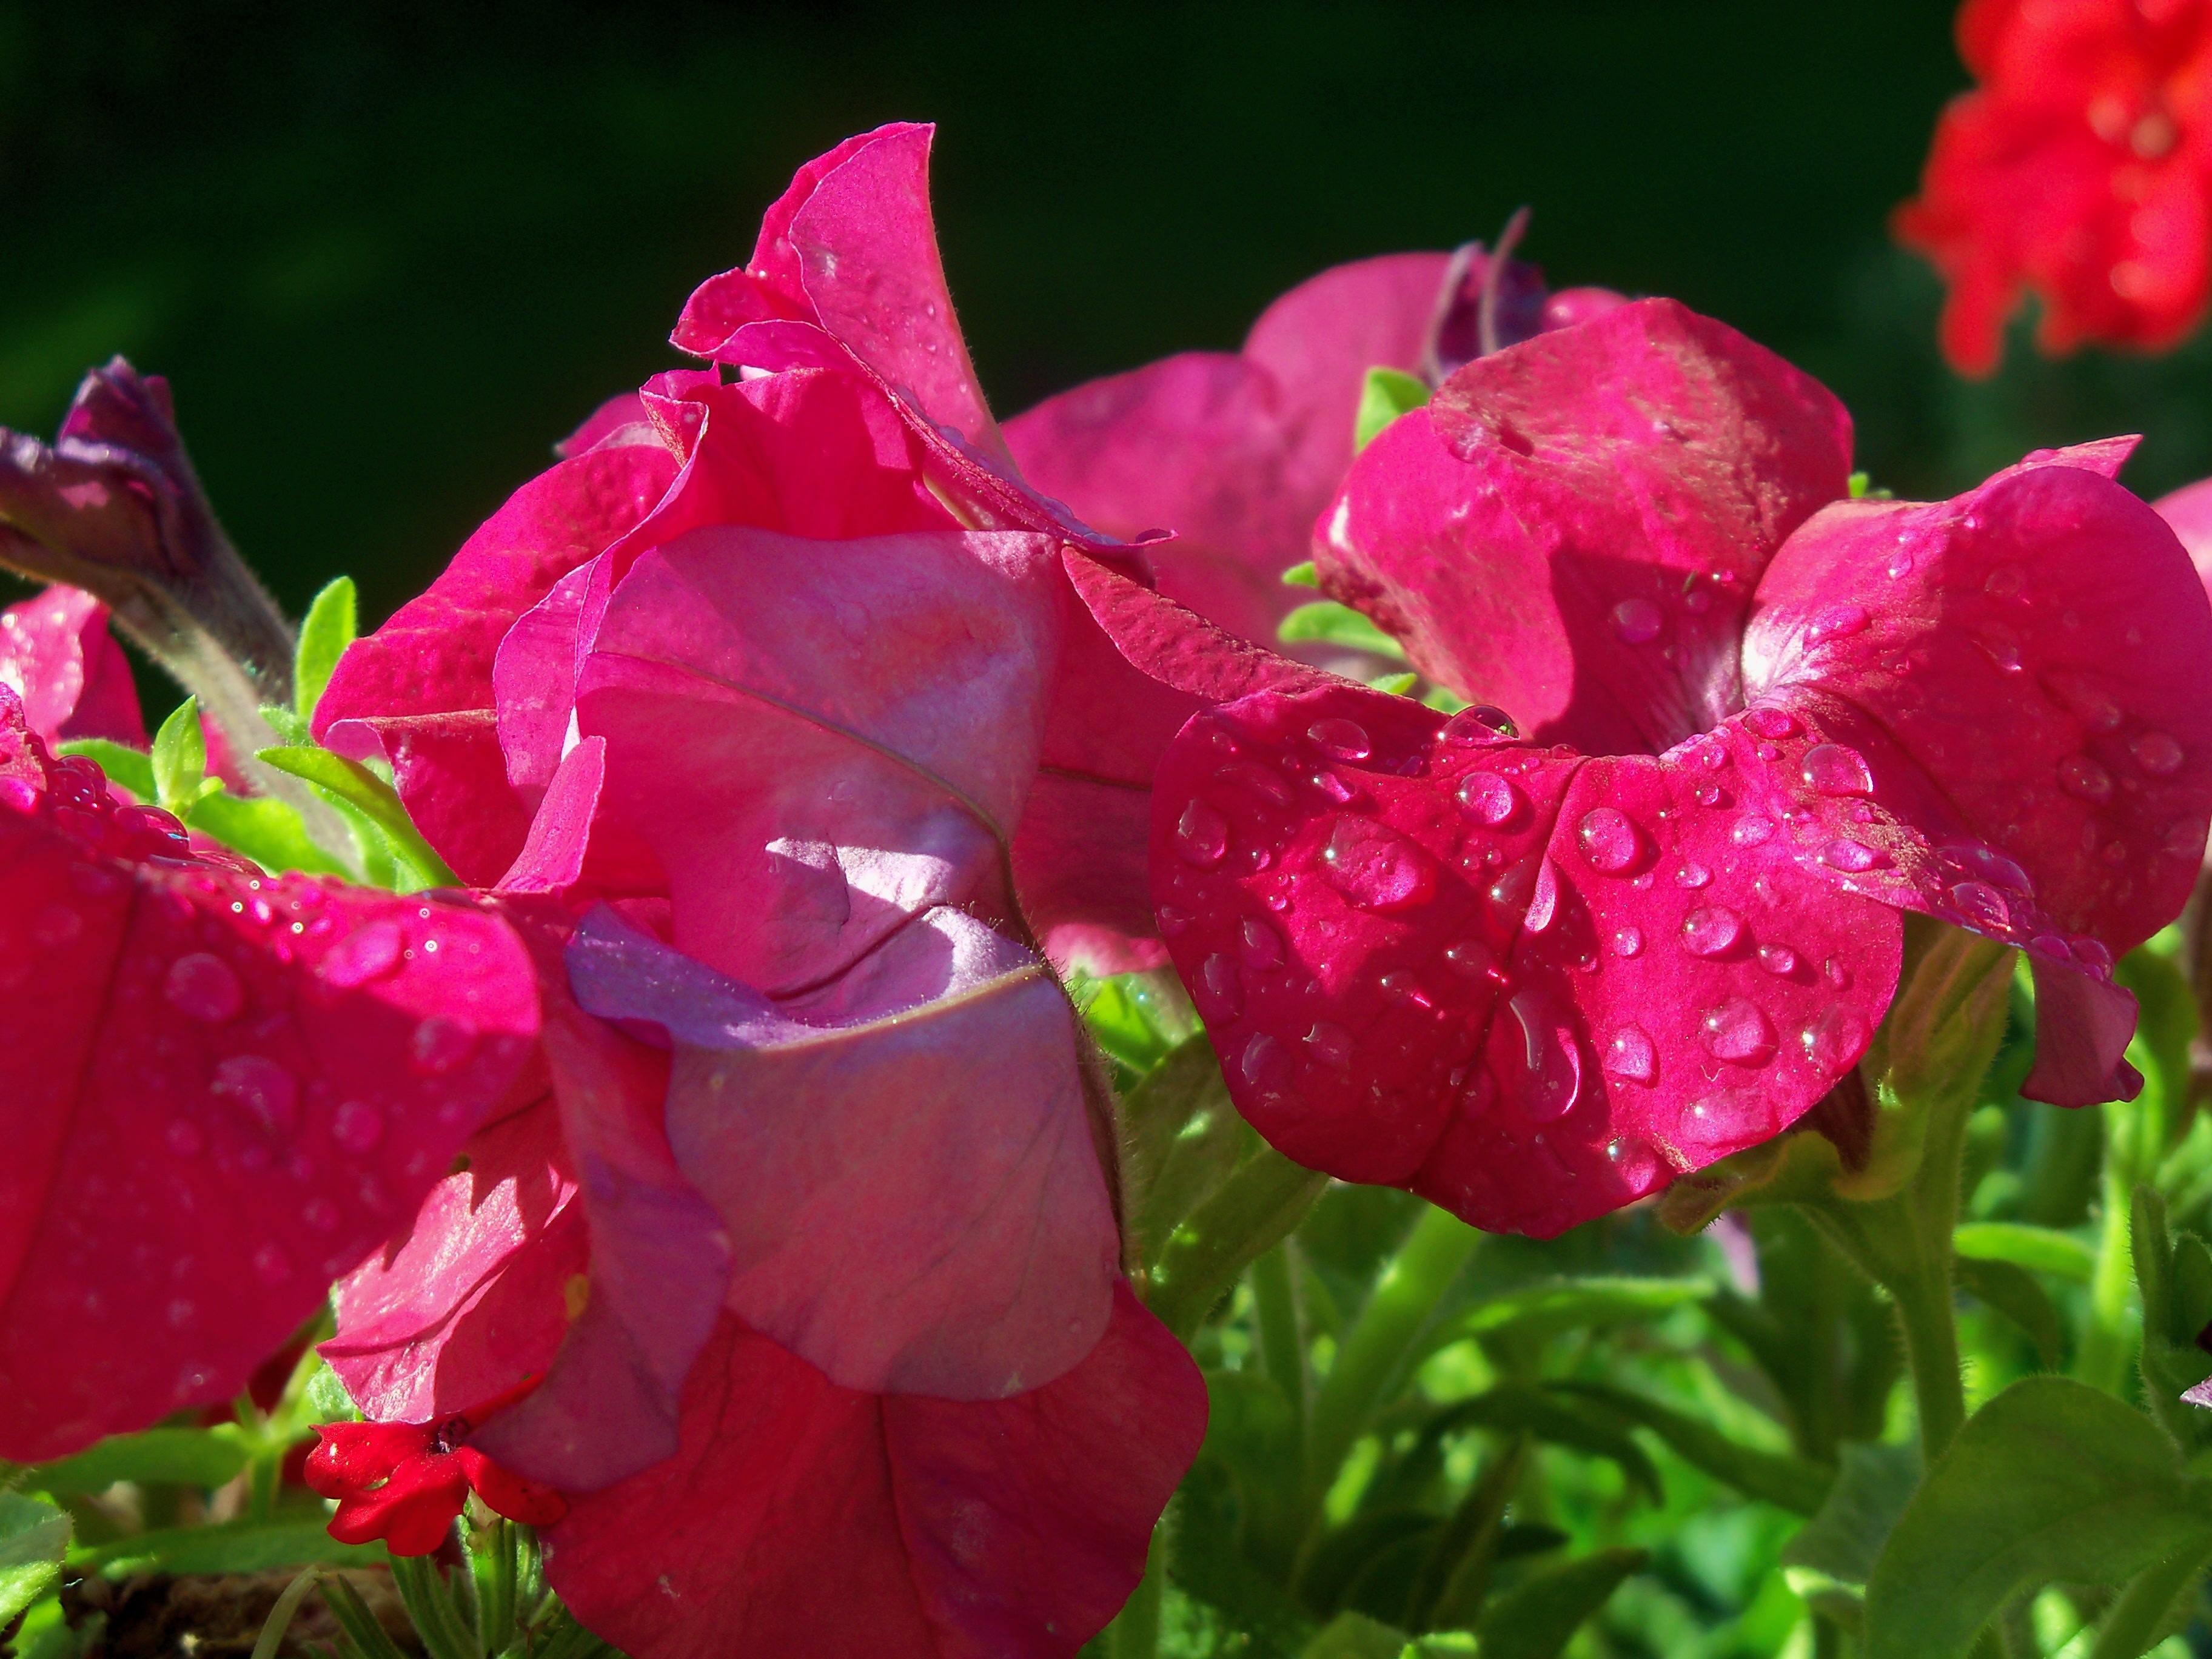
nature, blossom, dew, plant, sun, flower, petal, bloom, raindrop, wet, summer, rose, spring, red, color, garden, pink, close, flora, farbenpracht, shrub, petunia, floribunda, pink flower, macro photography, ornamental plant, summer flowers, flowering plant, balcony plant, garden petunia, garden roses, rose family, terrace flowers, annual plant, land plant